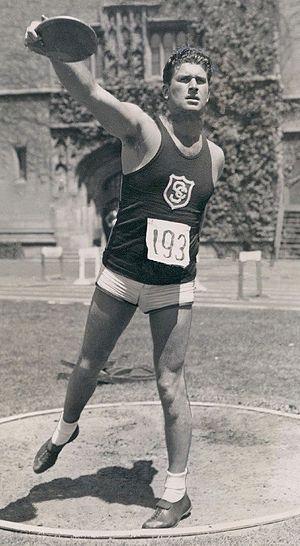
William Kenneth « Ken » Carpenter est un athlète américain. Aux Jeux olympiques d'été de 1936 à Berlin, il remporte le lancer du disque avec un jet à 50,48 m. De 1936 à 1940, il a été le détenteur du record américain du lancer du disque et il a gagné le titre NCAA avec un lancer à 157 pieds.